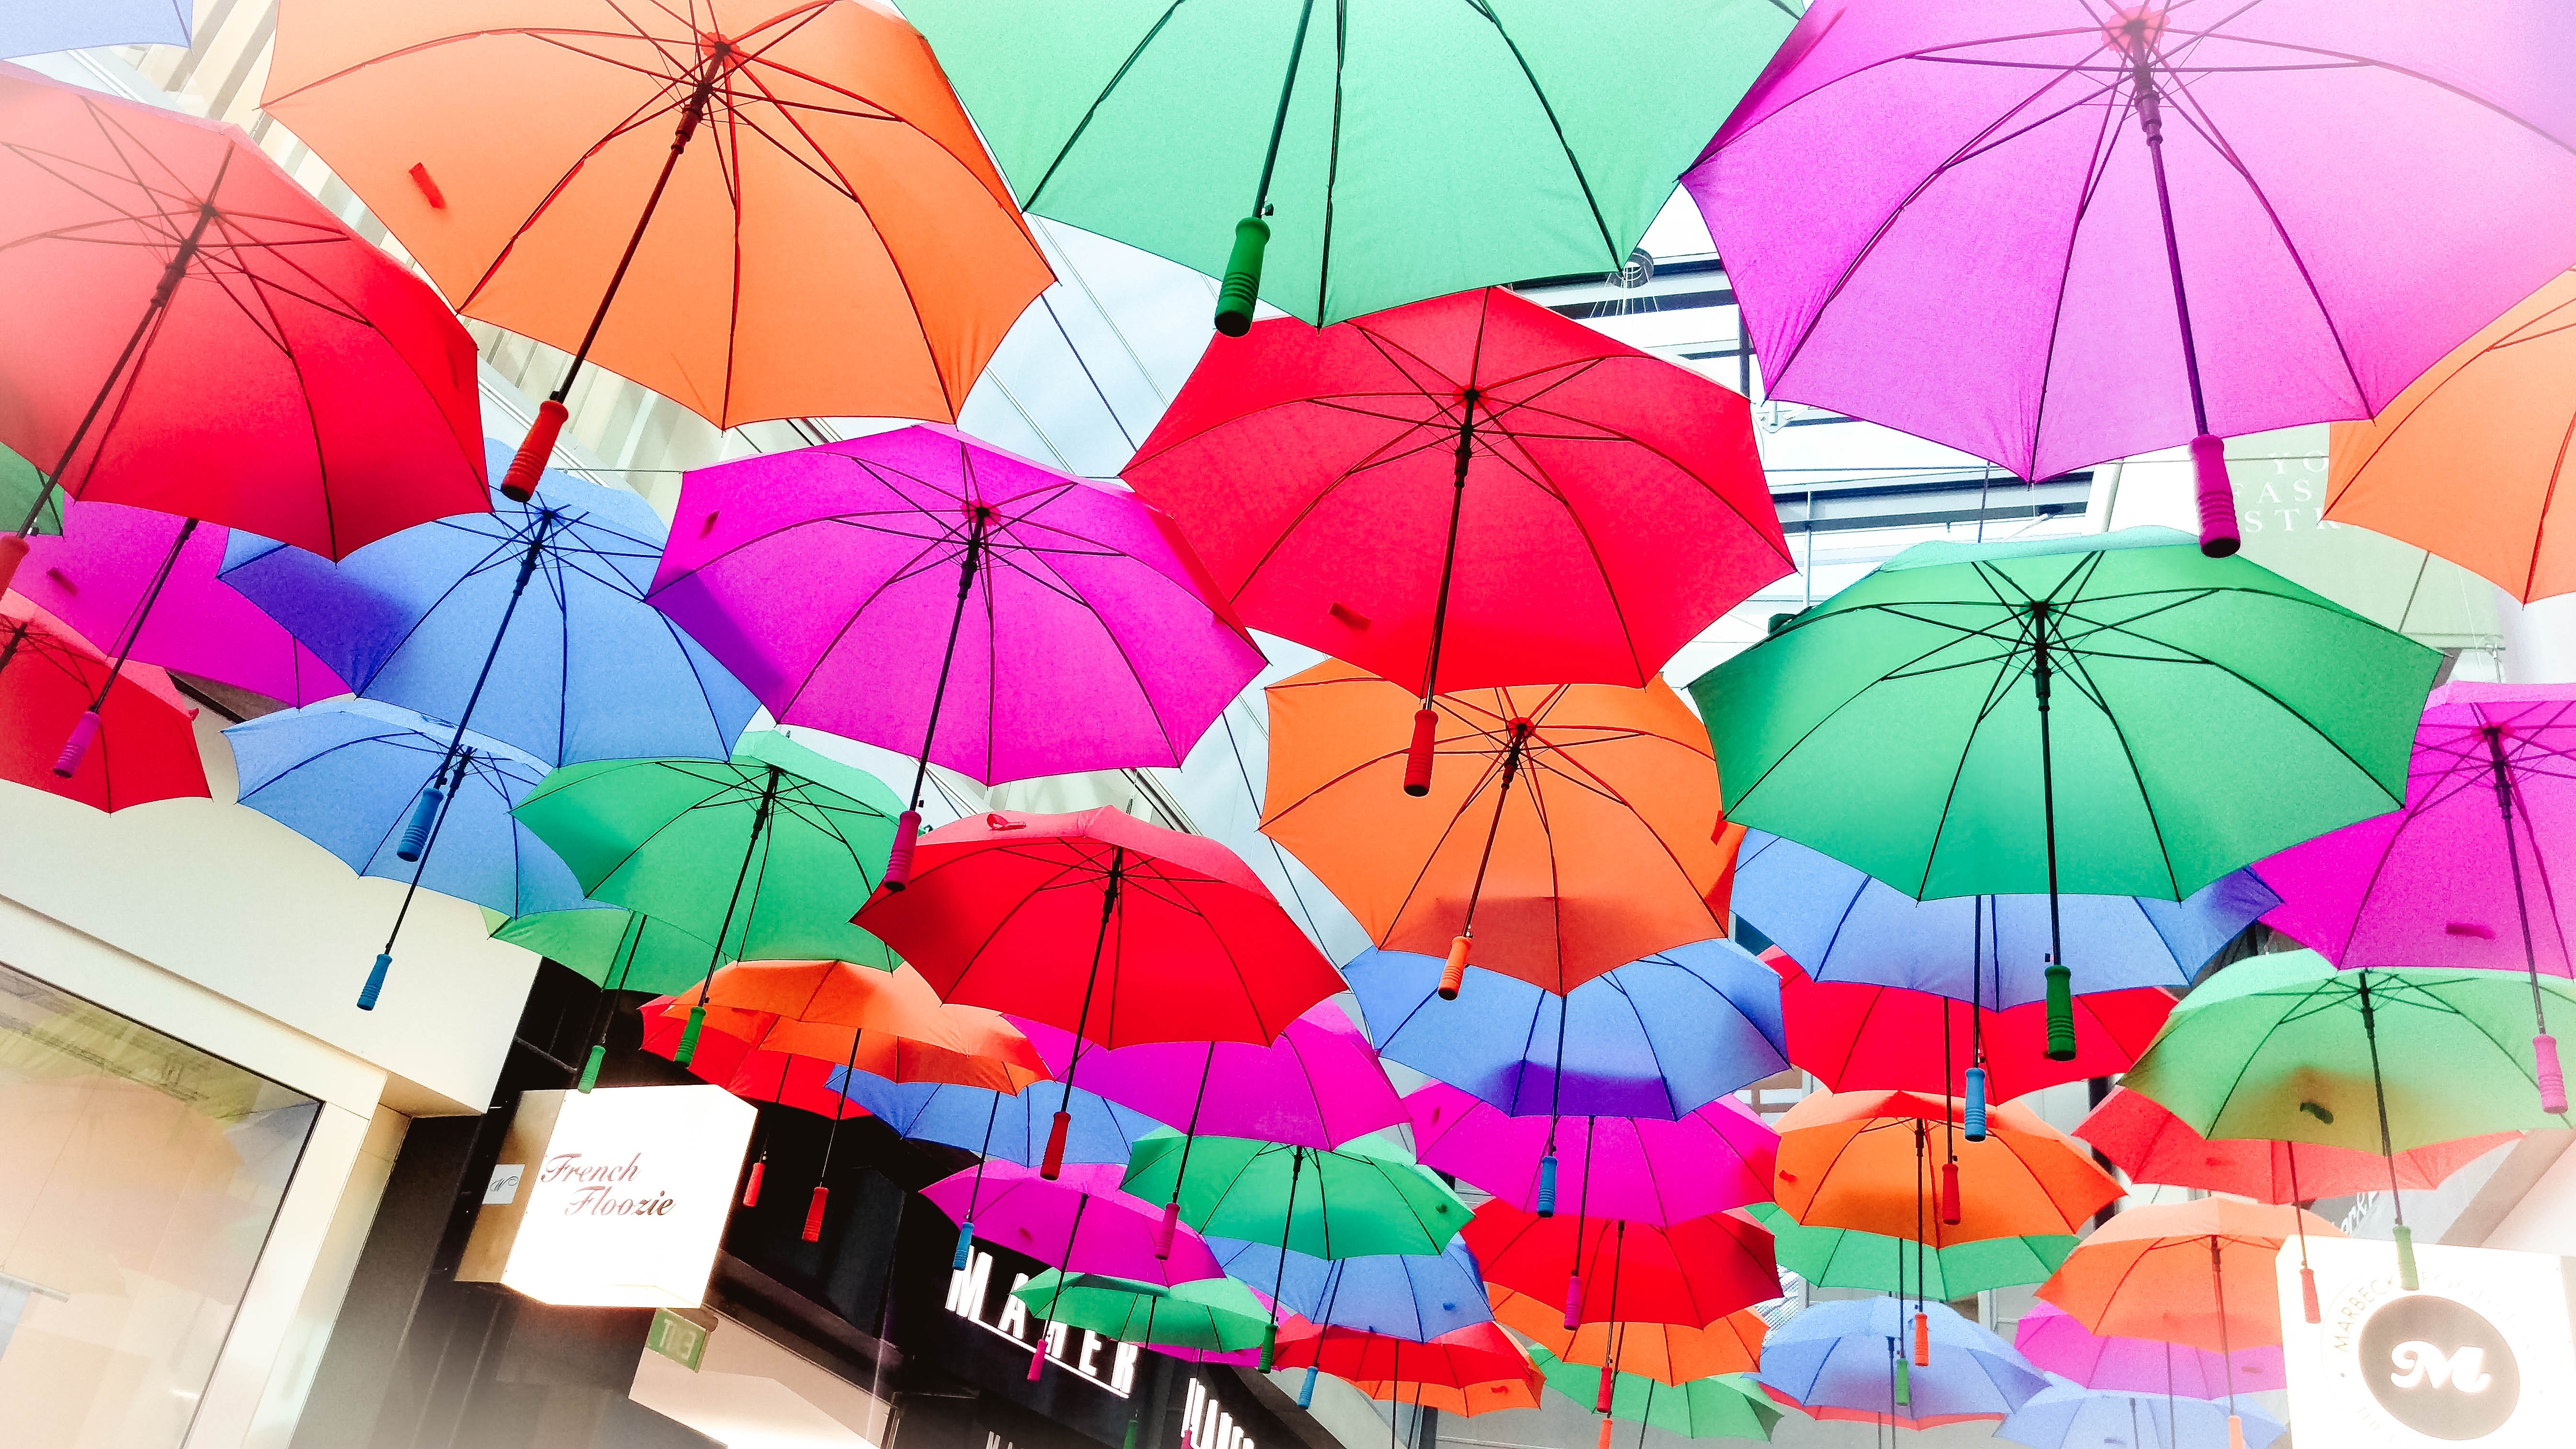
umbrella, colourful, color, artistic, pink, umbrellas, arty, fashion accessory